Nothing Important Happened Today

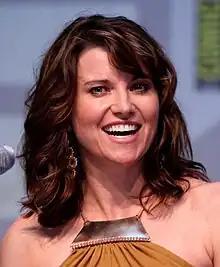
Lucy Lawless portrayed Shannon McMahon.

The title "Nothing Important Happened Today" comes from an apocryphal legend that King George III wrote the phrase in his diary on 4 July 1776, the same day that the United States declared Independence from Britain. The style of the opening credits in "Nothing Important Happened Today" was changed from the original credits, which, more or less, had been the same for the previous eight seasons. The credits included new graphics as well as new cards for Annabeth Gish and Mitch Pileggi. The tagline for Part 2 is "Nothing Important Happened Today", replacing the usual phrase "The Truth is Out There".